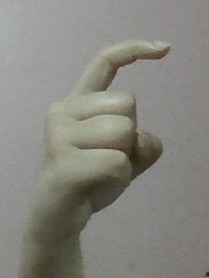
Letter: ra